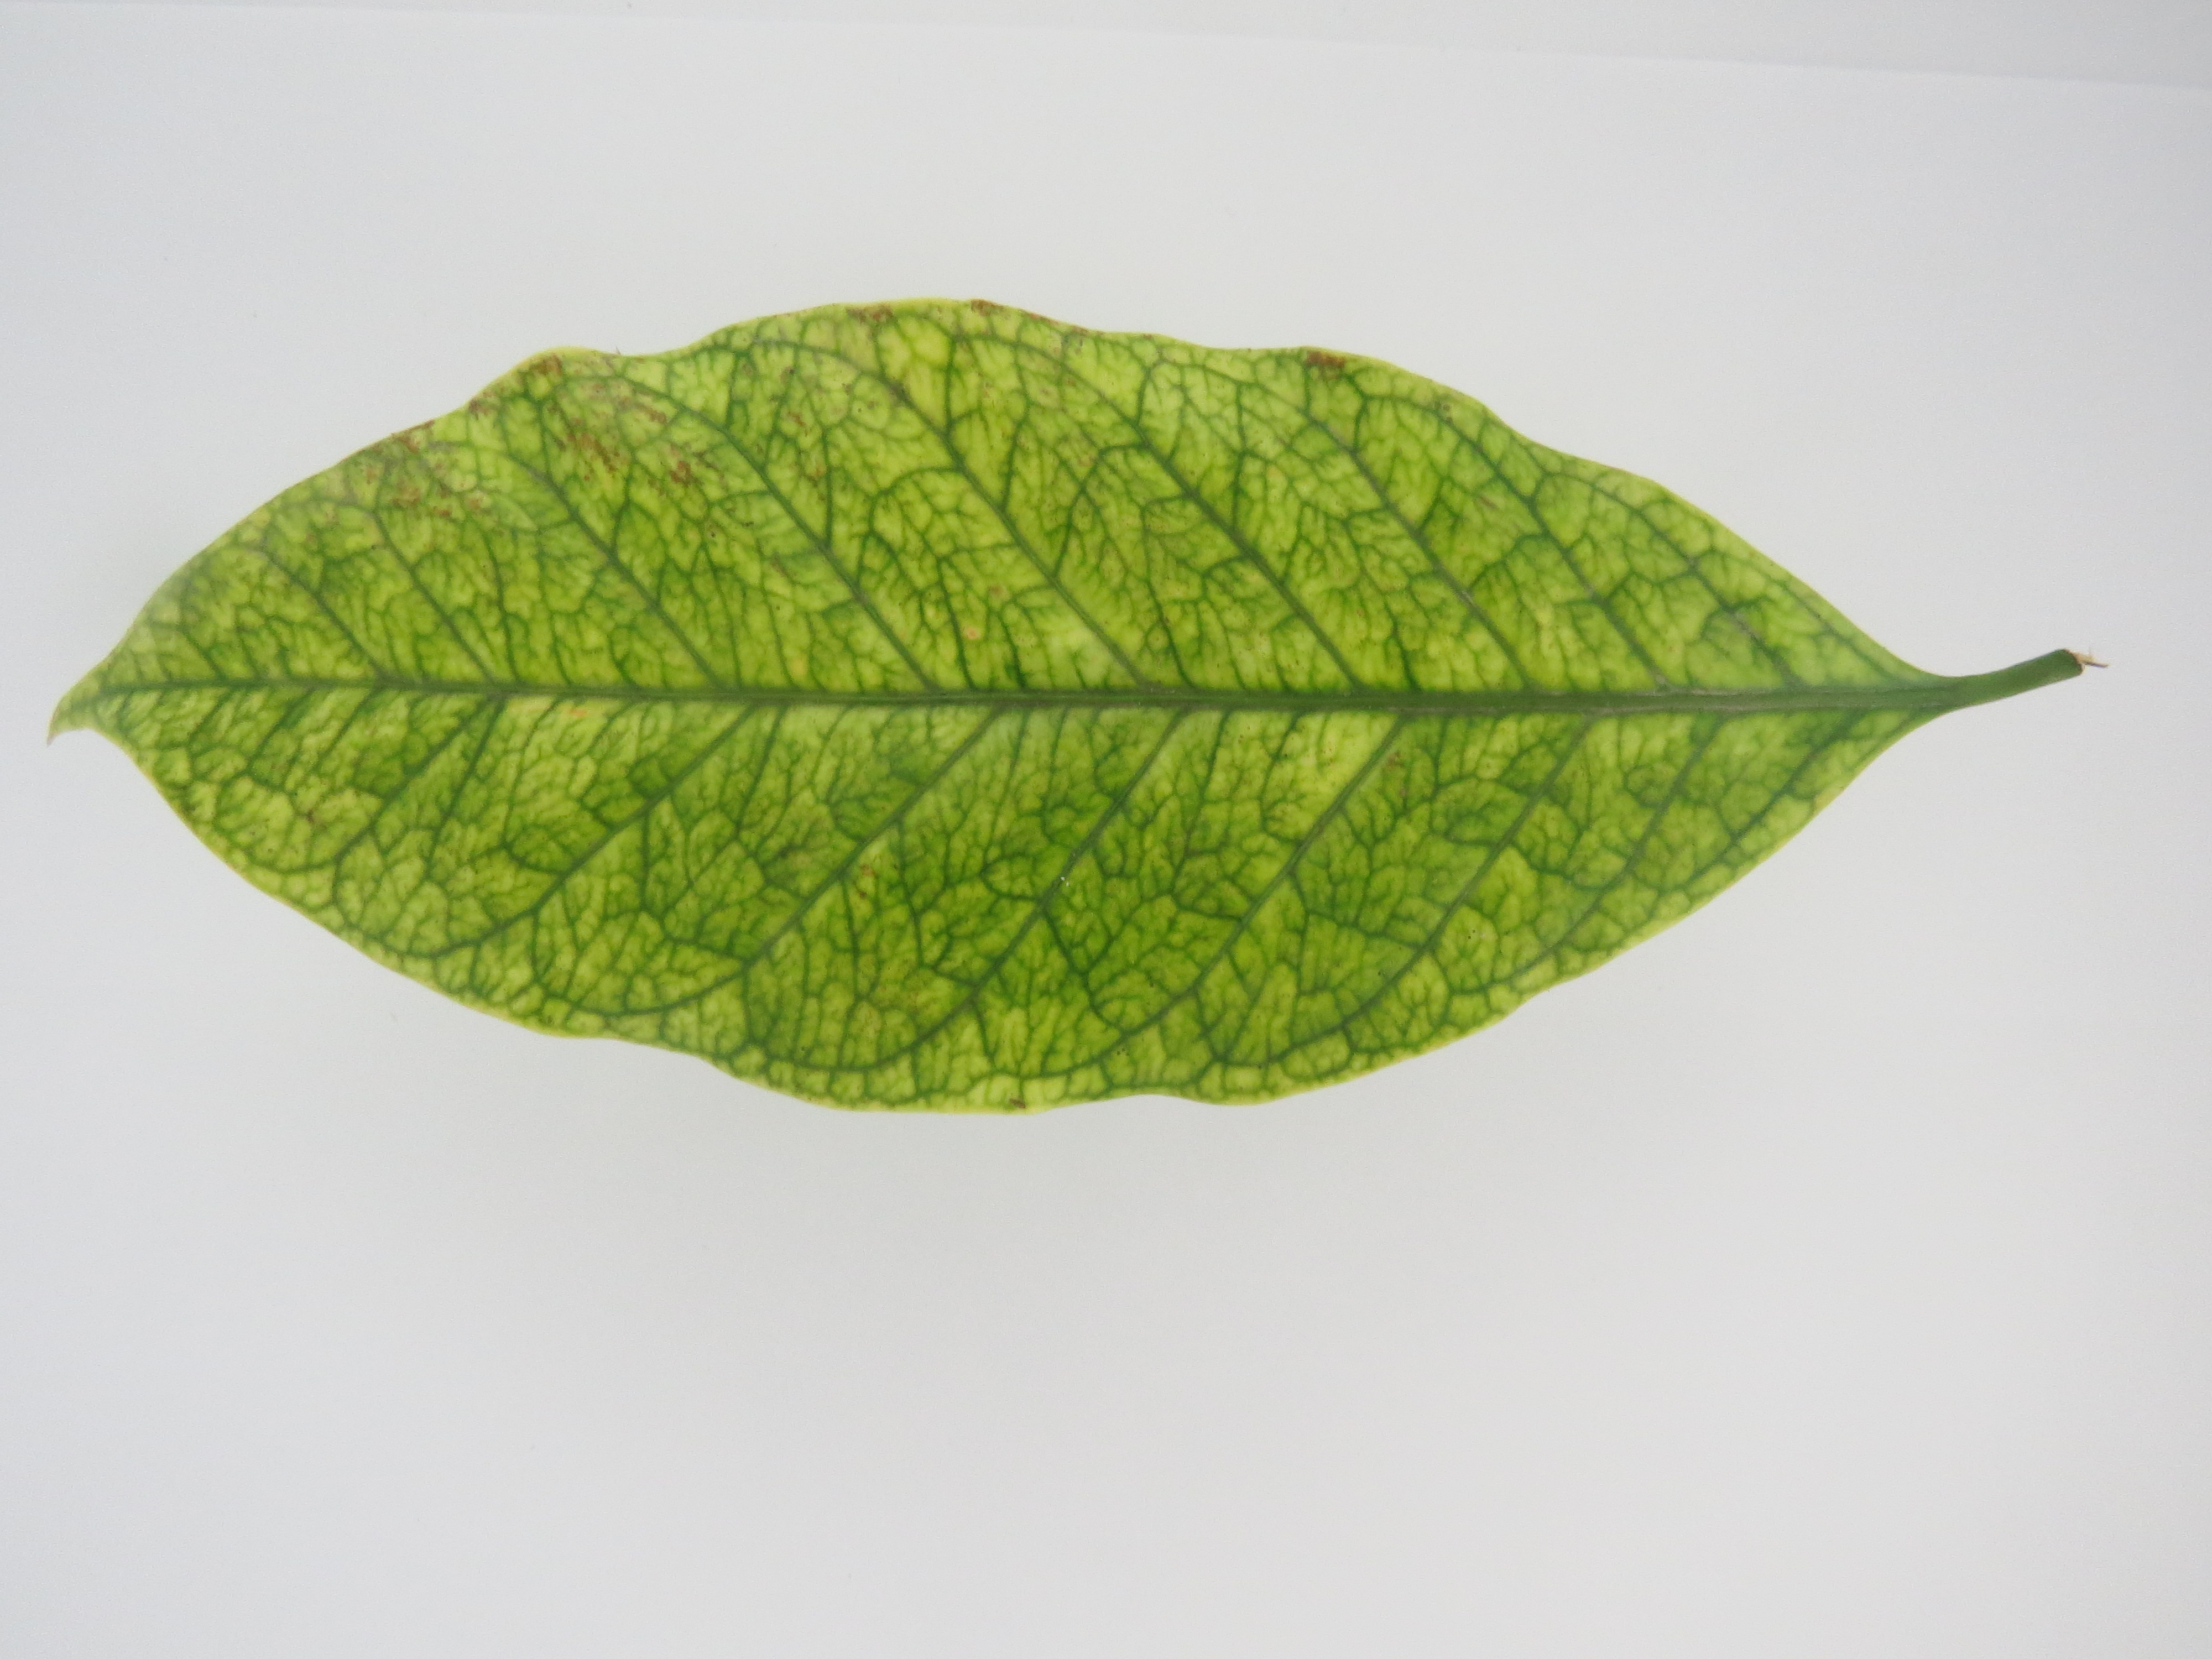
Label: iron-Fe